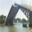
Label: bridge